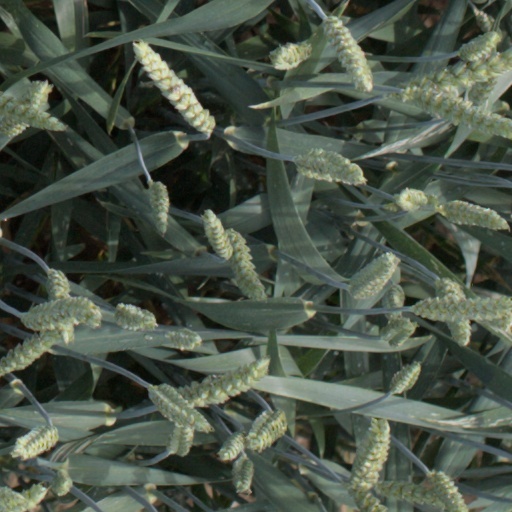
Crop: wheat